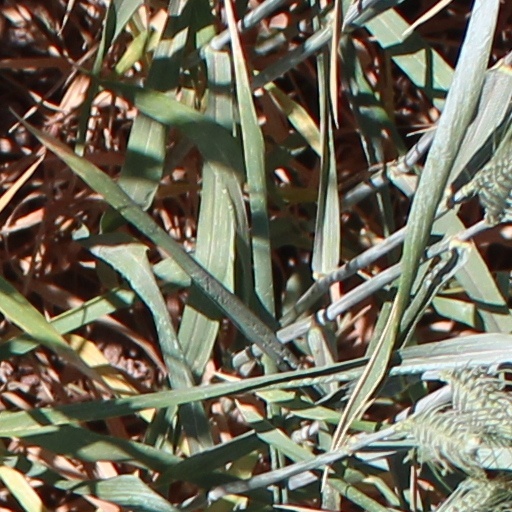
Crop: wheat